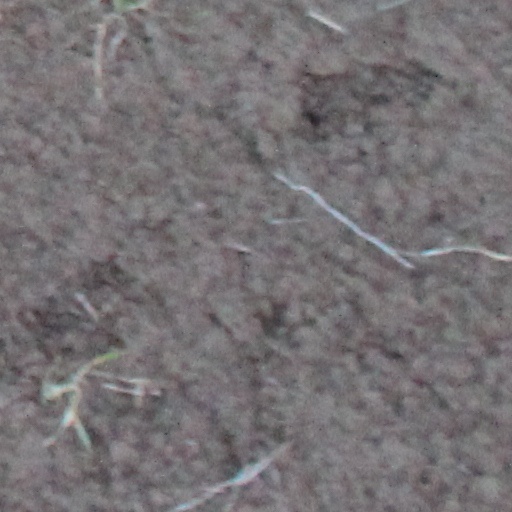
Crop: wheat